Cairo Citadel

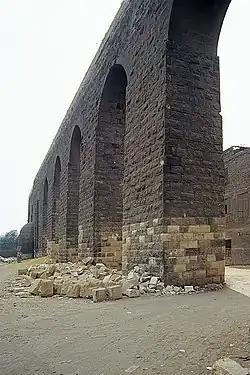

Under the early Bahri Mamluks, the Citadel was continuously developed and the Southern Enclosure in particular was expanded and became the site of important monumental structures. Al-Zahir Baybars, al-Mansur Qalawun, al-Ashraf Khalil and al-Nasir Muhammad each built or rebuilt the audience hall (throne hall), the main mosque, the palaces, or other structures. Unlike the earlier Ayyubid buildings, the Mamluk buildings were increasingly designed to be visible from afar and to dominate the city's skyline. Many of these structures have not survived, with few exceptions.